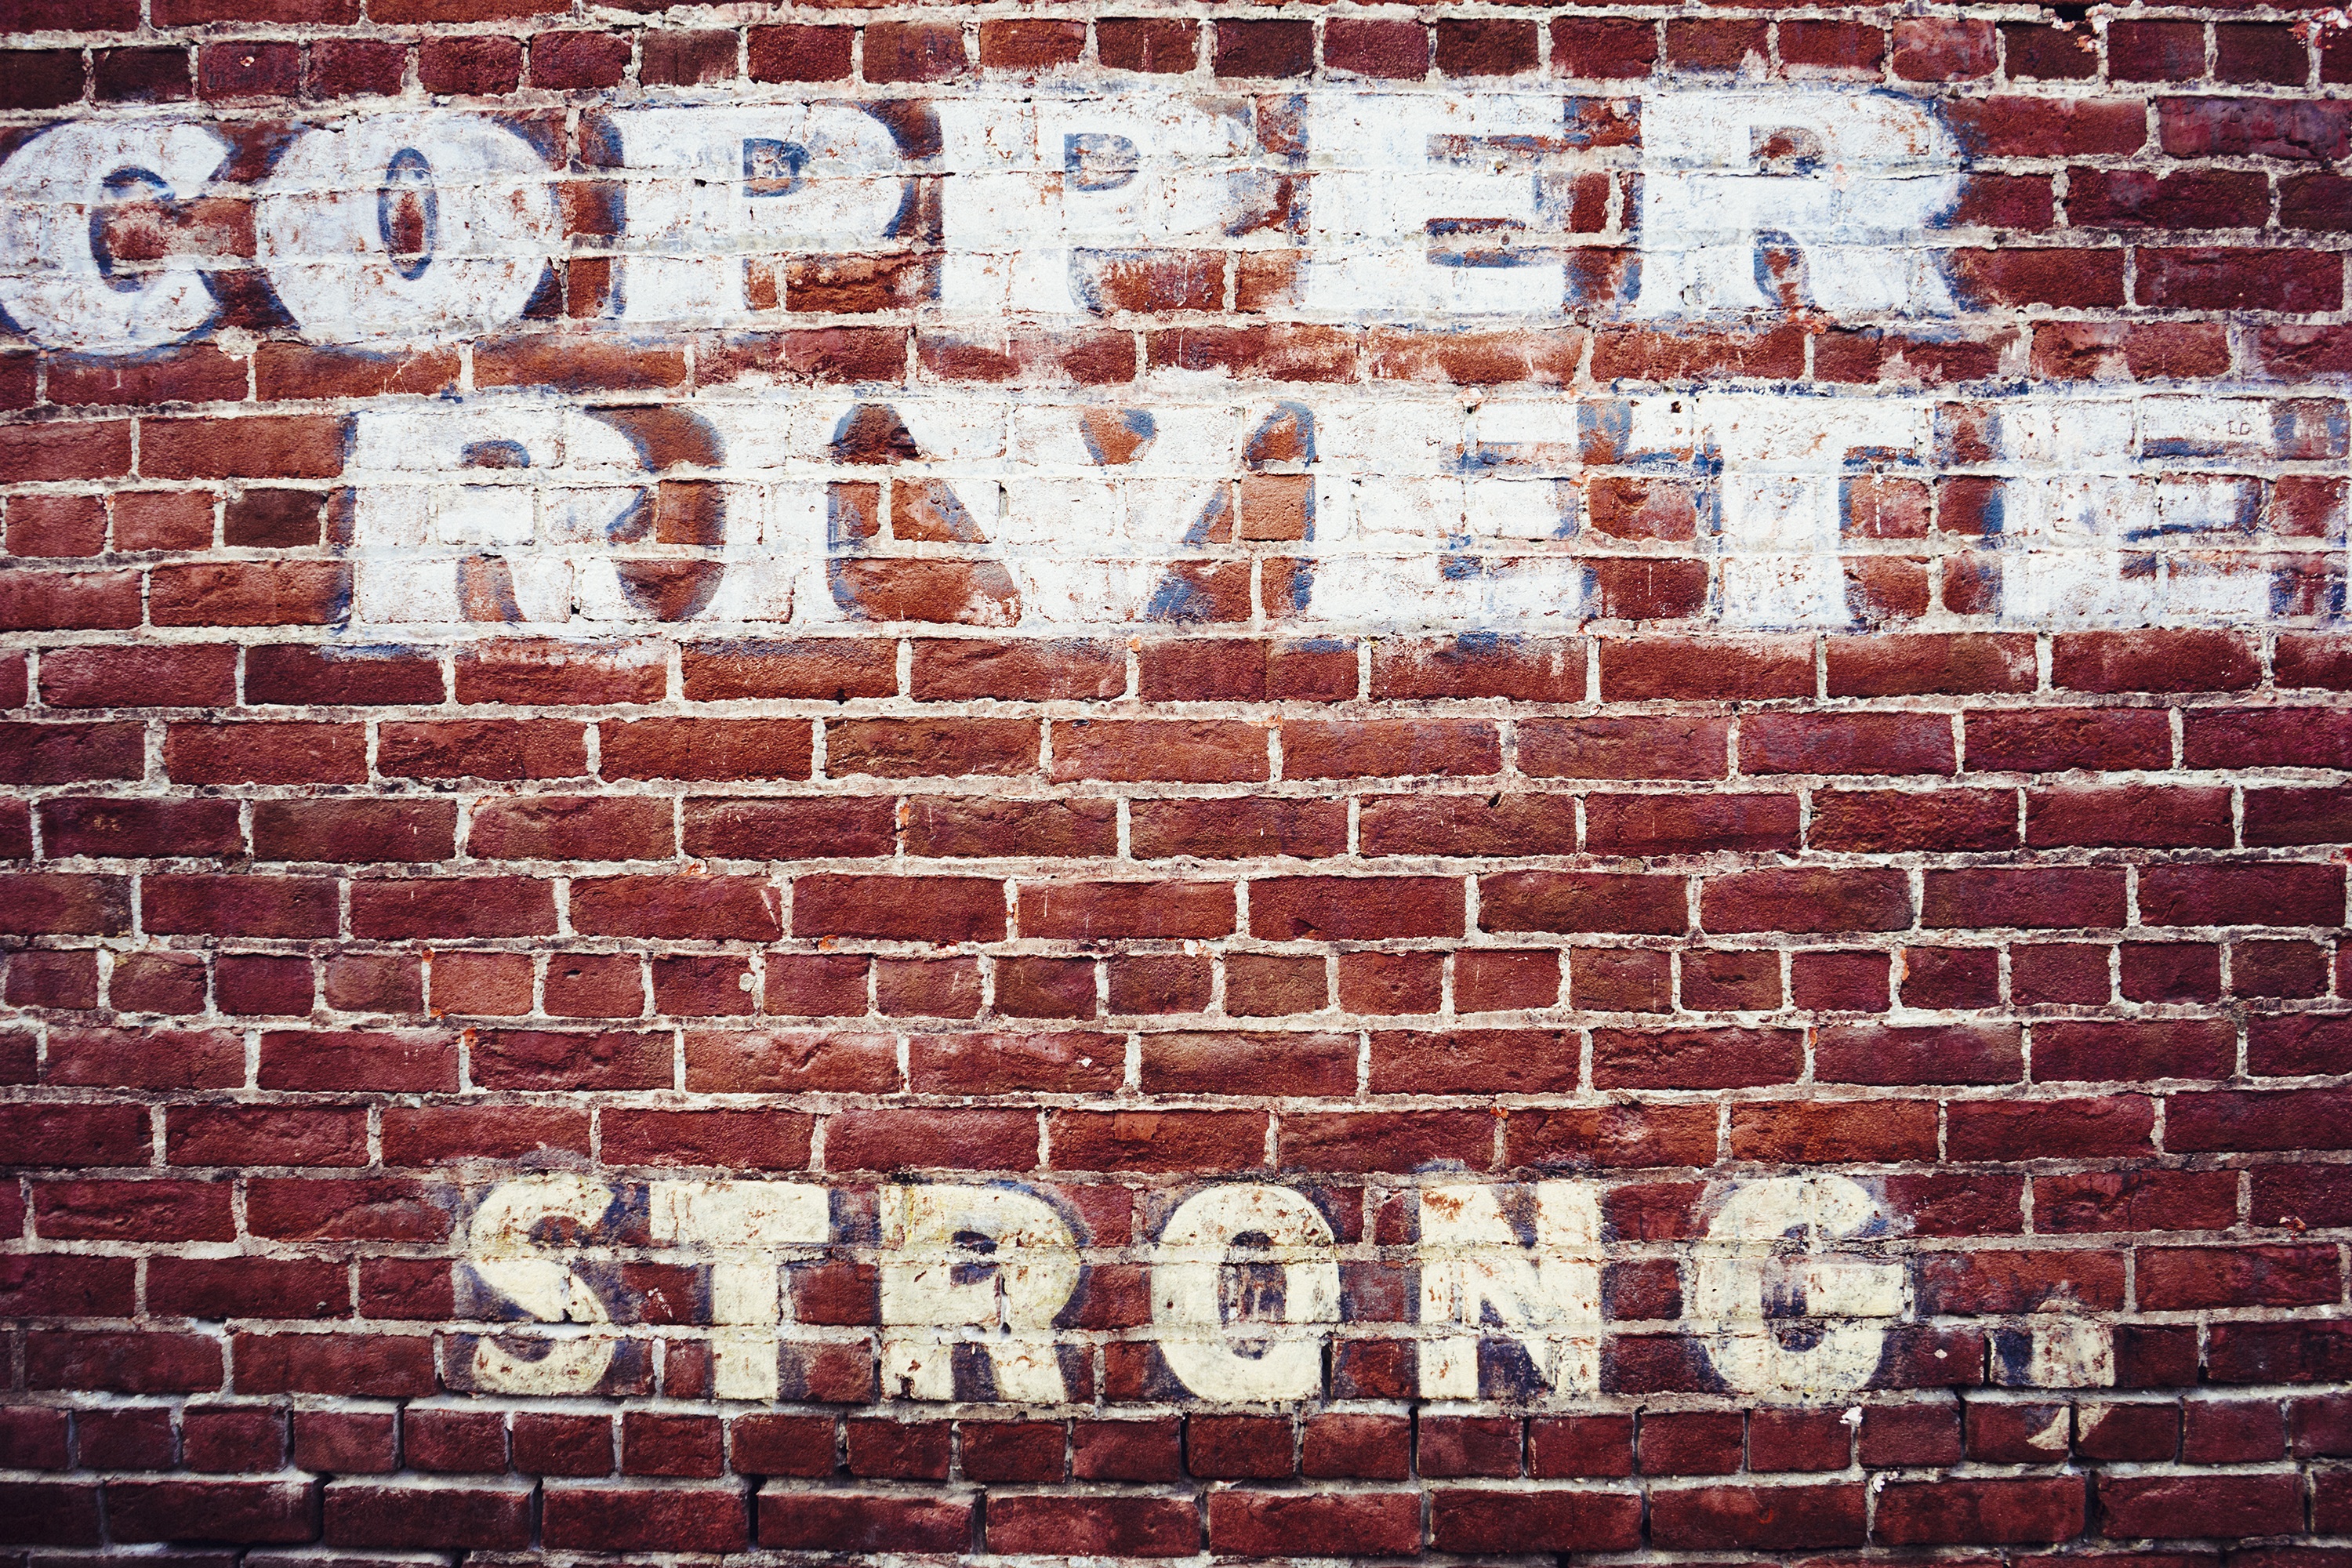
architecture, structure, white, wall, stone, sign, red, letter, paint, facade, exterior, brick, graffiti, material, weathered, label, art, design, text, decorative, cement, words, brickwall, brickwork, strong, lettering